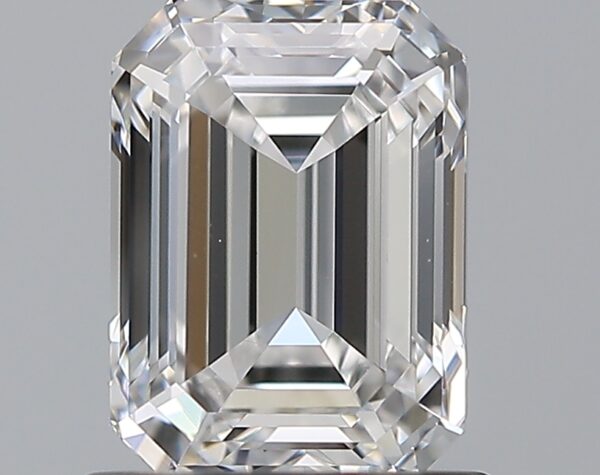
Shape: emerald
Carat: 1.01
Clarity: VS1
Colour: E
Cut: EX
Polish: EX
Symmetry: EX
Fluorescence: F
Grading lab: GIA
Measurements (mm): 6.5 x 4.77 x 3.24